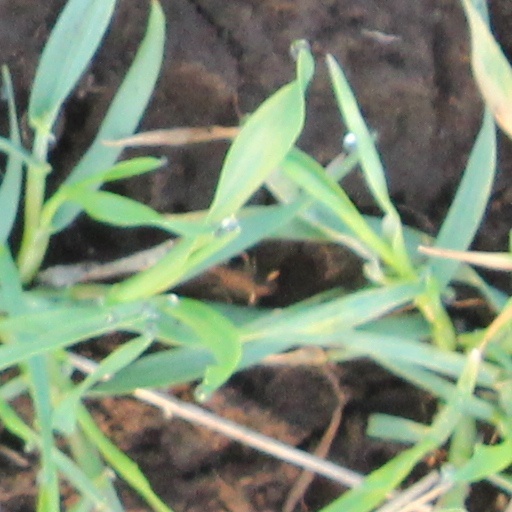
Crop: wheat